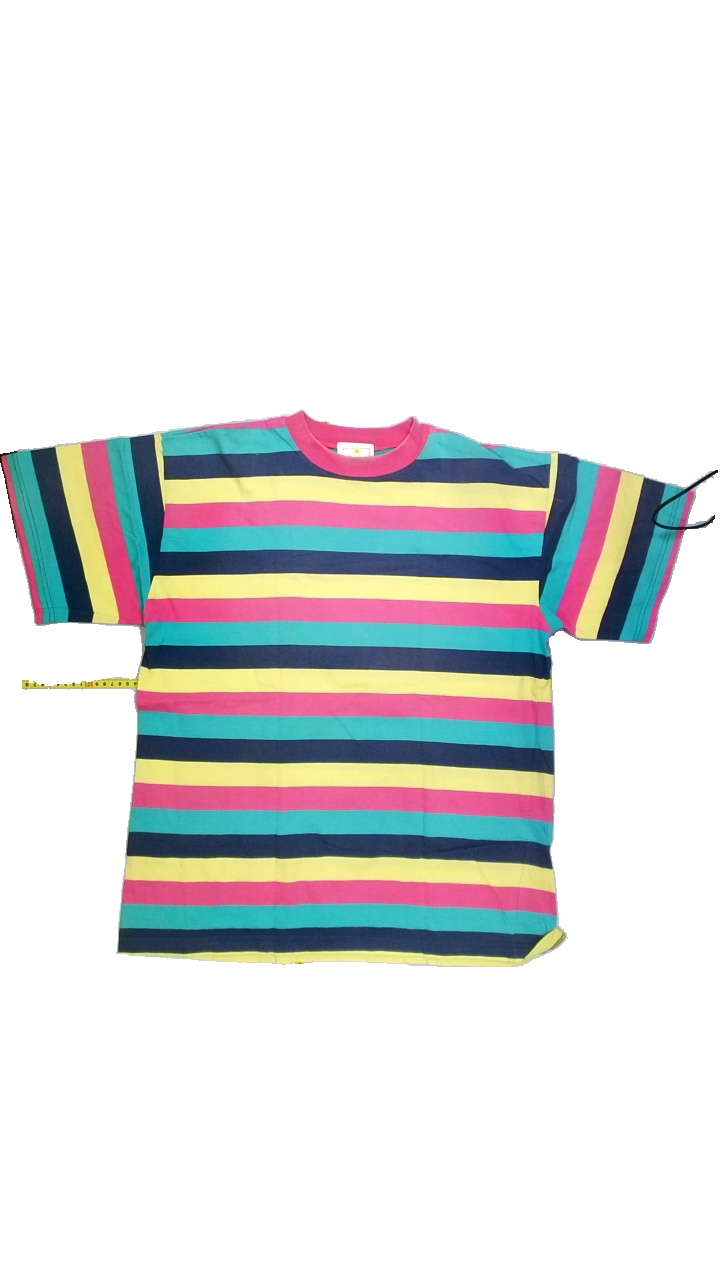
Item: T-shirt (Ladies)
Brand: Not Applicable
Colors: Multicolor, Blue, Turquoise, Pink, Yellow
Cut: Regular, C-collar
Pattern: Striped
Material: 90%cotton 10%elastane
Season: All
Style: No trend
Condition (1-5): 2
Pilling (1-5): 3
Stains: Yes
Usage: Export
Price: <50